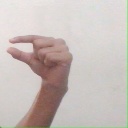
अक्षर: ग